Pietà (book)

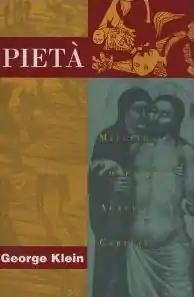

Pietà is a collection of essays by the Hungarian-Swedish biologist George Klein first published in Sweden in 1989. It includes nine essays by Klein, several touching broadly on the theme of whether life is worth living. The introduction opens with a quote from Albert Camus in "The Myth of Sisyphus" (1942): "There is but one truly philosophical problem, and that is suicide. Judging whether life is or is not worth living amounts to answering the fundamental question of philosophy."